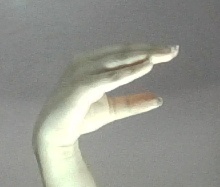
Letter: jeem